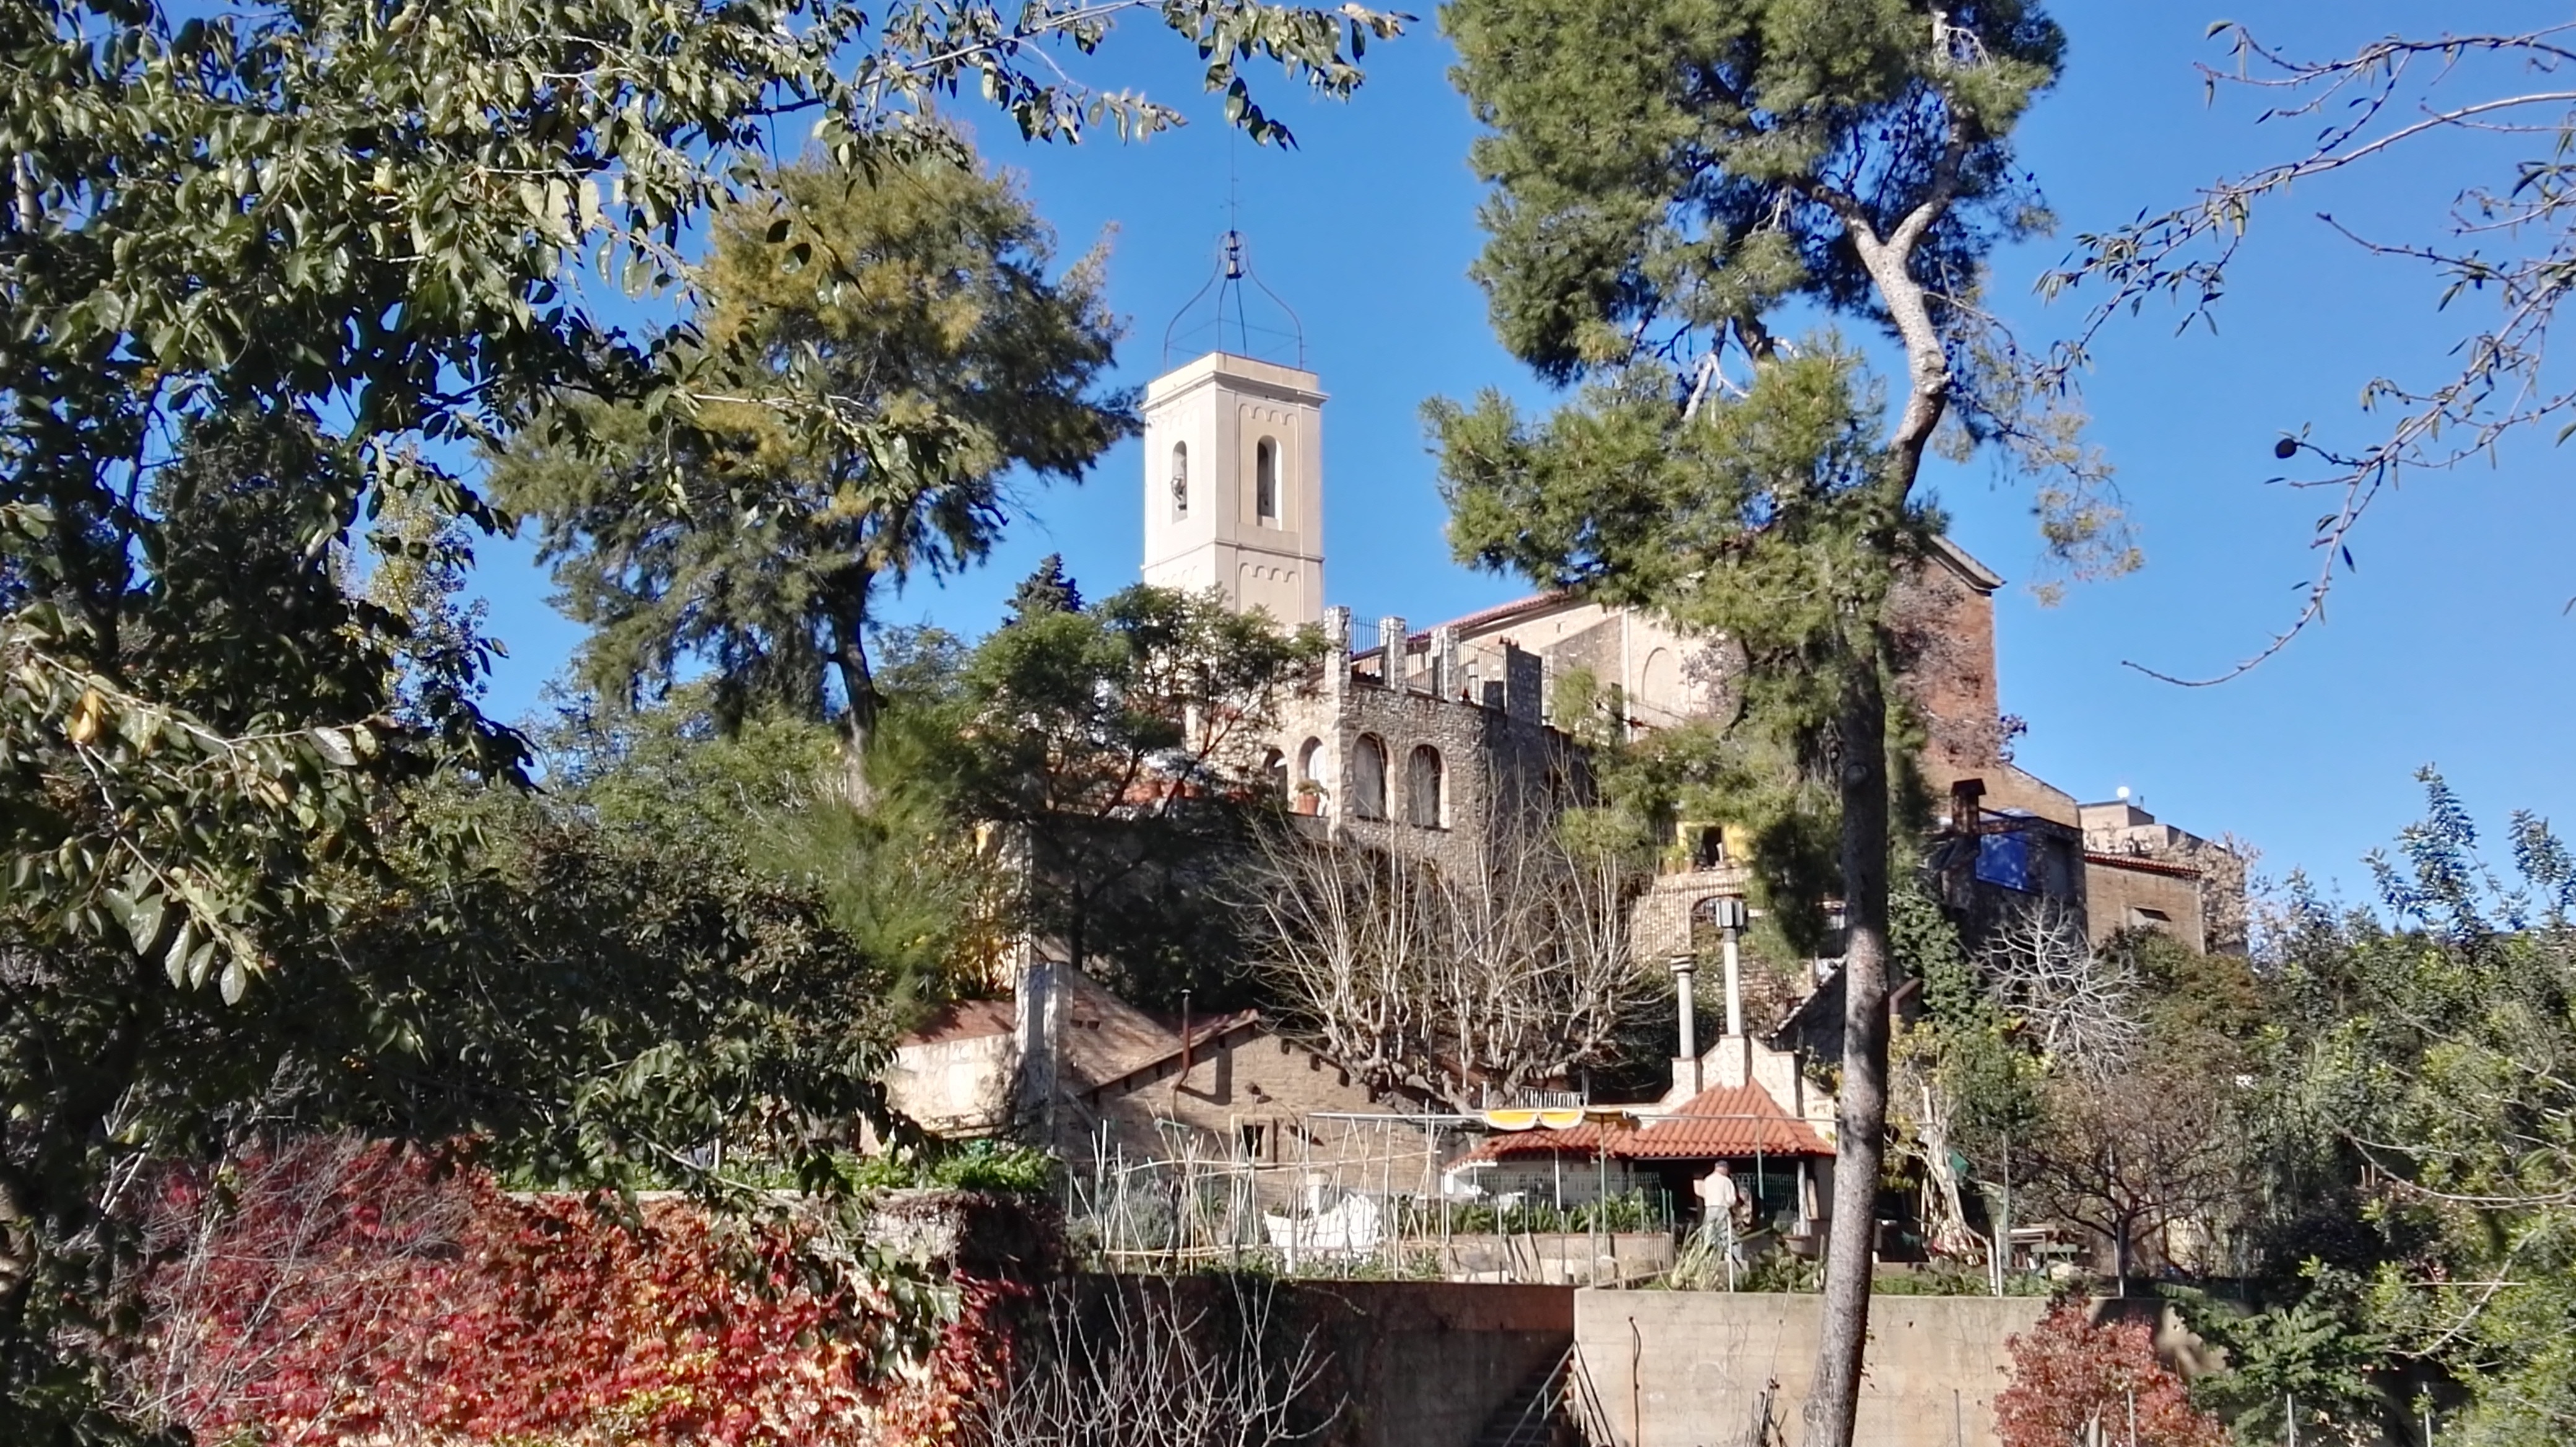
tree, flower, building, village, estate